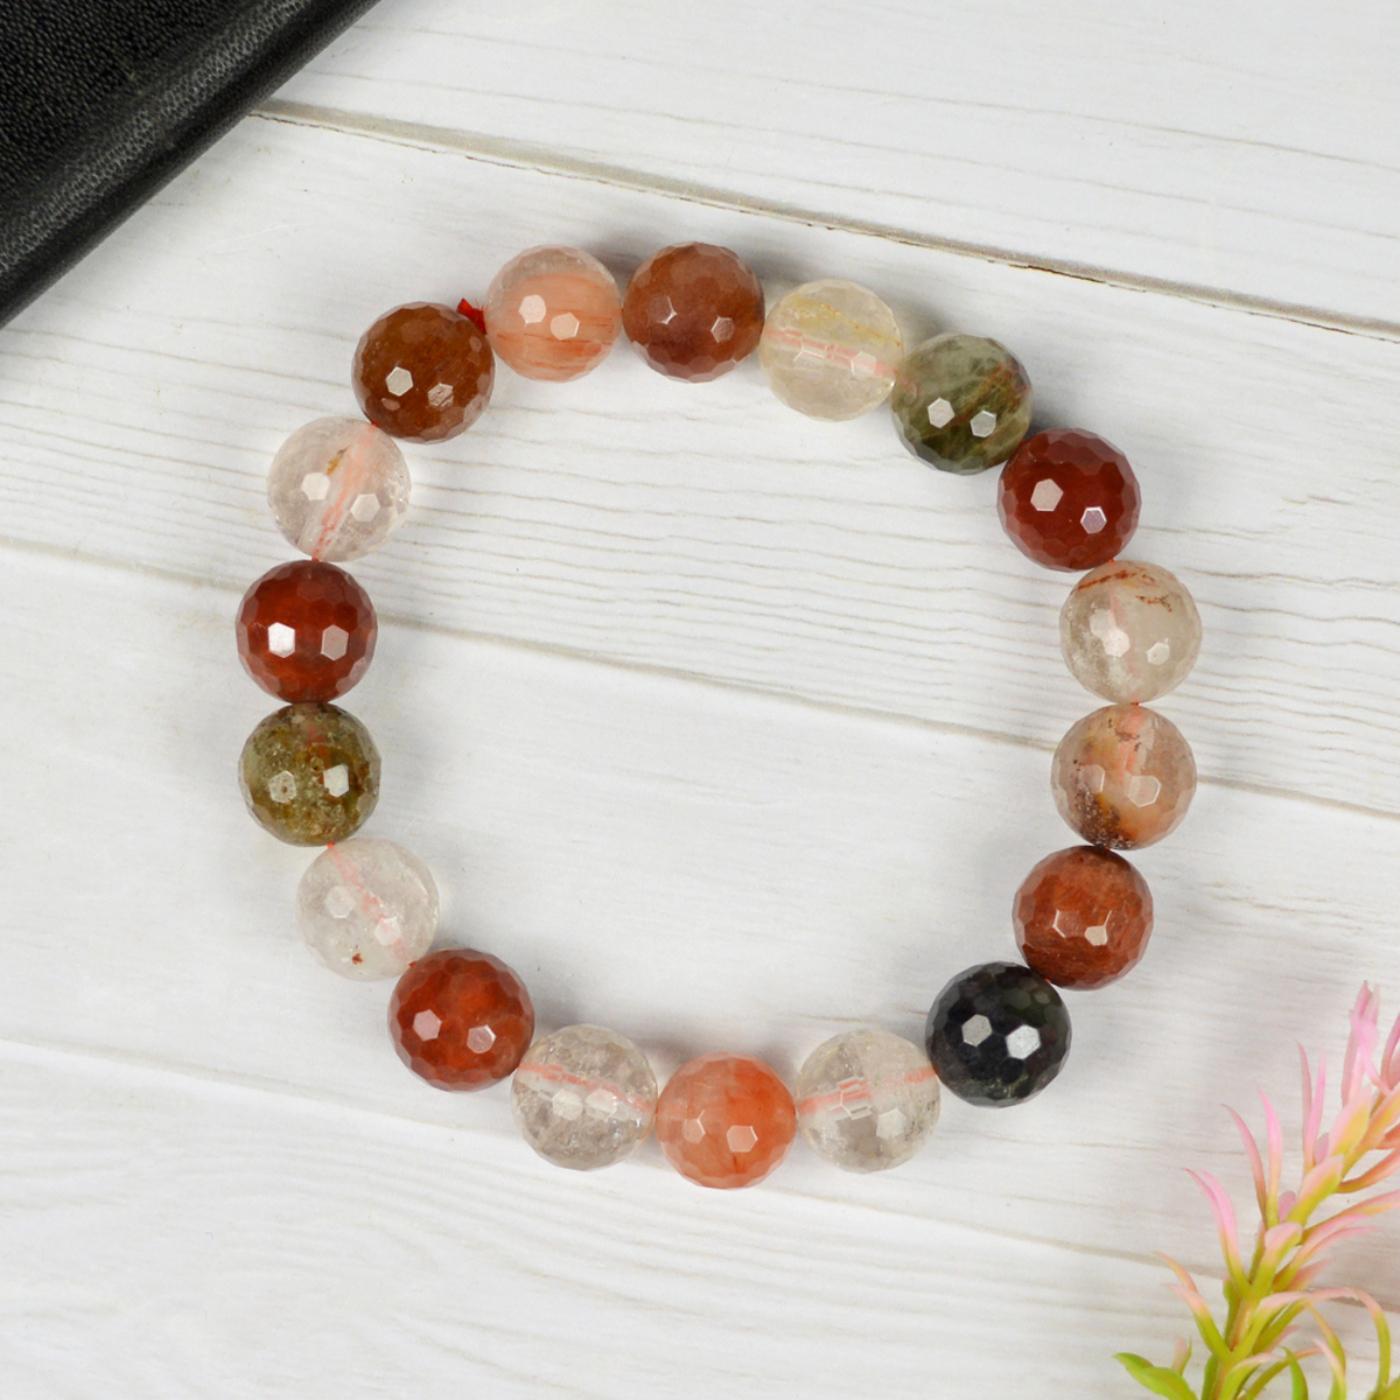
Reiki Crystal Products Red Rutile Faceted Bead 12mm Bracelet For Reiki And Crystal Healing
Type: Bracelets & Bangles
Brand: Reiki Crystal Products
Price: Rs. 1275
Stretchable Elastic Handmade Natural Bracelet | Diameter : 2.5 Inch. | Stone Size - 12 mm DC | Charged By Reiki Grand Master & Vastu Expert
Features: Stretchable Elastic Handmade Natural Bracelet | Diameter : 2.5 Inch. | Stone Size - 12 mm DC | Charged By Reiki Grand Master & Vastu Expert,Natural Healing Stone for Reiki Healing, Crystal Healing, Numerology, Tarot, Astrology, Vastu, Angle Healing & Feng Shui,100% Authentic, Original and Natural Healing Stone / Crystal - small holes, crack marks on the surface or inside the stones are often visible,Material : Natural Healing Stones See Images & Product Description For Healing Properties /Advantages,Stylish Party-Daily-Office-Casual Wear Reiki Healing Stone Bracelet for Men, Women, Boys, Girls. Best for Gifting & Personal Use.
Included: Pack Of 1 X Red Rutile 12mm DC Bracelet